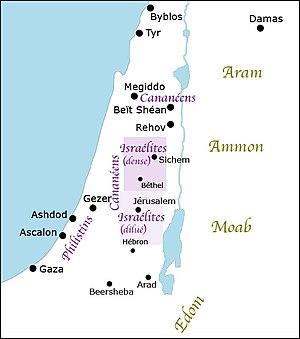
La carte montre l'implantation des Israélites au début du Xe siècle (habitat dense au nord, habitat dilué au sud). Les Cananéens habitent les grandes villes des vallées. Les Philistins habitent la zone côtière. Dessiné en utilisant principalement Mario Liverani, ""Israel's History and the History of Israel"", pp.88-96"
Les données archéologiques sur l'époque de David et de Salomon sont constituées uniquement de ce qui est, à l'heure actuelle, attesté, démontré, à l'exclusion des interprétations plus générales que chaque archéologue peut faire. Au niveau des données archéologiques, il y a un très large accord entre archéologues, indépendamment de leurs idées personnelles, alors qu'au niveau de l'interprétation et de la construction historique, on trouve entre eux des visions historiques fort différentes, voire contradictoires.